Umachal rock inscription

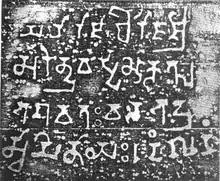
The Umachal rock inscription

Another inscription, the Nagajari-Khanikargaon rock inscription, though undated, is sometimes claimed, on stylistic grounds, as the earliest.